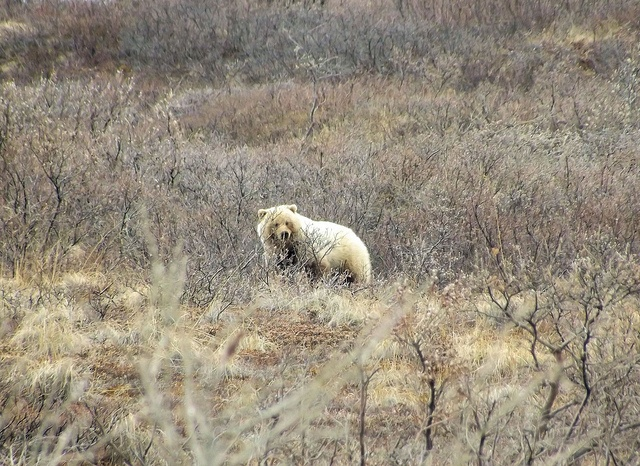
A long bear roams around a brushy area.
A white bear walking in dry vegetation and bushes with no leaves.
A grizzly bear peers out from a thicket of underbrush.
Big brown bear out in the distance amongst the bushes
a white bear is standing off in a field